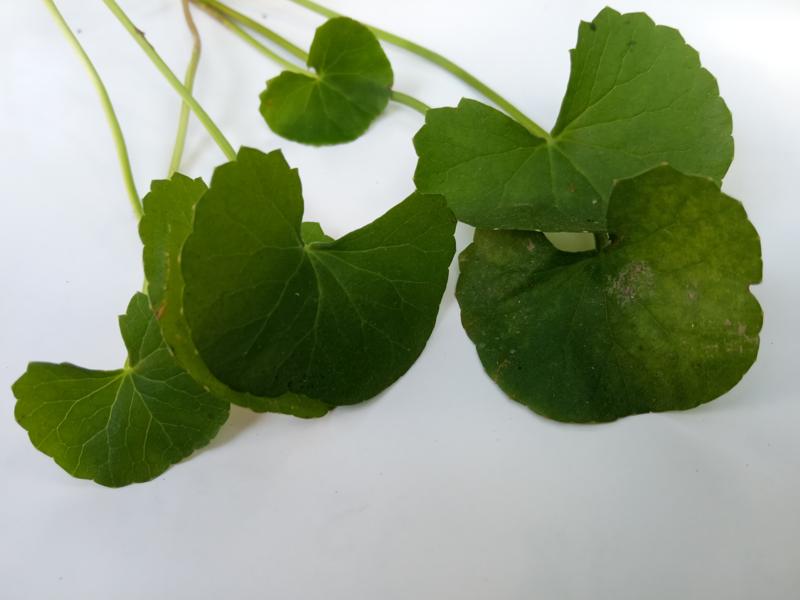
Weed species: Centella asiatica